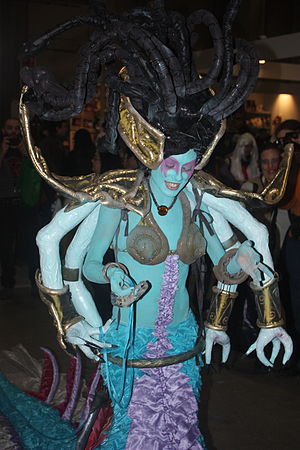
BlizzCon / Billedgalleri
BlizzCon er et konvent, der holdes af Blizzard Entertainment for at fejre deres store franchises: Warcraft, Starcraft, Diablo og Overwatch. Det blev afholdt for første gang i oktober 2005 i Anaheim Convention Center, der ligger i Anaheim, Californien i USA. BlizzCon har siden været afholdt som det fremgår af nedestående skema.